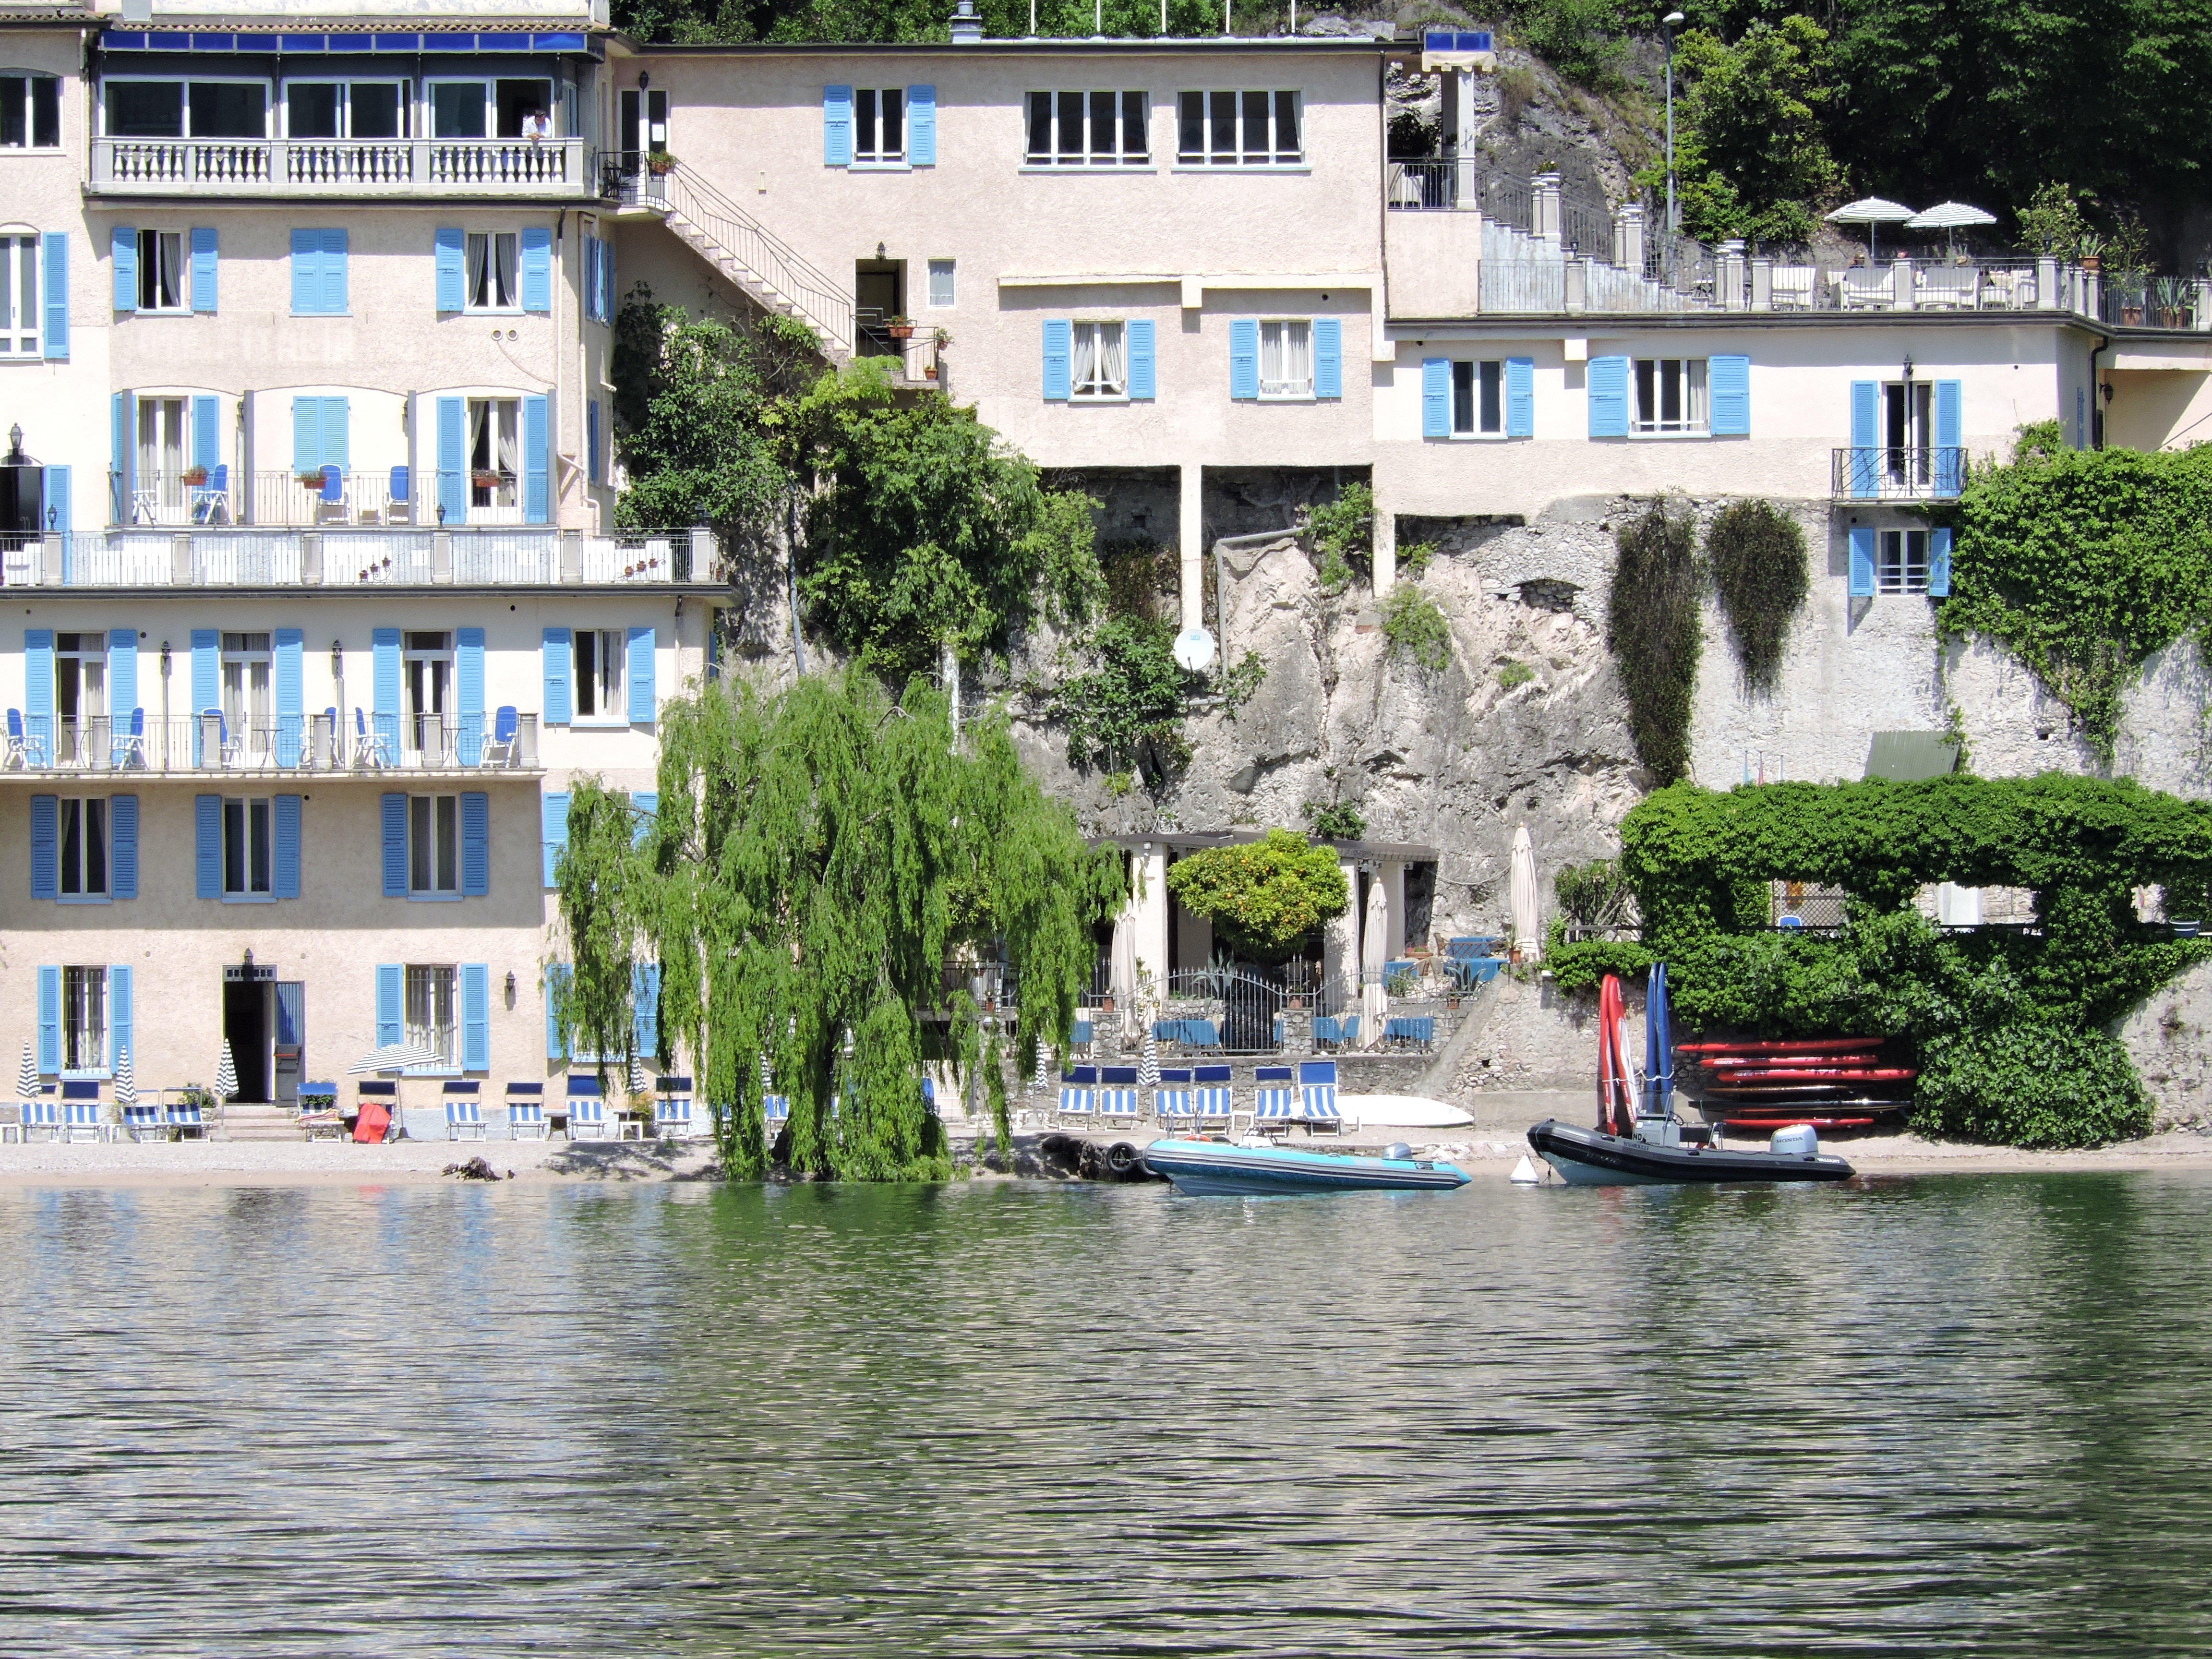
tree, water, dock, boat, house, lake, town, river, canal, vacation, vehicle, marina, tourism, waterway, willow, buildings, boating, estate, lemon on garda